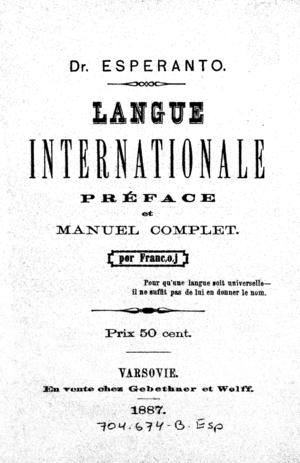
Langue Internationale est le nom de l'ouvrage publié à Varsovie en 1887 par Ludwik Lejzer Zamenhof alors âgé de 28 ans, sous le pseudonyme Dr Esperanto, et qui établit les bases de la langue qui sera popularisée sous le nom d'espéranto. Ce livre est fréquemment surnommé Unua libro car c'est le premier livre qui a marqué la naissance de l'espéranto.
L’espéranto est la langue internationale auxiliaire, globalement agglutinante, utilisée comme langue véhiculaire par des personnes provenant d’au moins 120 pays à travers le monde ; certains locuteurs nomment « Espérantie » la zone linguistique formée des lieux géographiques où ils se trouvent. L’Académie d'espéranto contrôle entre autres l'introduction de mots découlant d'inventions ou de notions nouvelles.
L’espéranto est une langue construite internationale utilisée comme langue véhiculaire par des personnes provenant d’au moins 120 pays à travers le monde, y compris comme langue maternelle. N’étant la langue officielle d’aucun État, l'espéranto permet d'établir un pont neutre entre cultures ; certains locuteurs nomment « Espérantie » la zone linguistique formée des lieux géographiques où ils se trouvent. Nécessitant un court apprentissage pour être utilisable, l'espéranto est ainsi présenté comme solution efficace et économiquement équitable au problème de communication entre personnes de langues maternelles différentes.